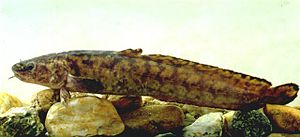
Knude (fisk) / Levevis
Knude i Tisza-floden i Ungarn.
Knude er en ferskvandsfisk i torskekvabbefamilien som lever i Europa, Asien og Alaska. Inddelingen i arter og underarter varierer hos forskellige forfattere. Nogle forfattere regner arten Lota maculosa som lever i Nordamerika, som en underart af Lota lota. Hvis den medtages, findes knuden i alle temperede områder på den nordlige halvkugle. Knuden hedder også almindelig knude.